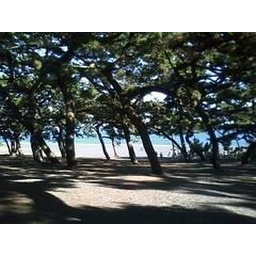
a sand beach and pine trees in Miho, Japan